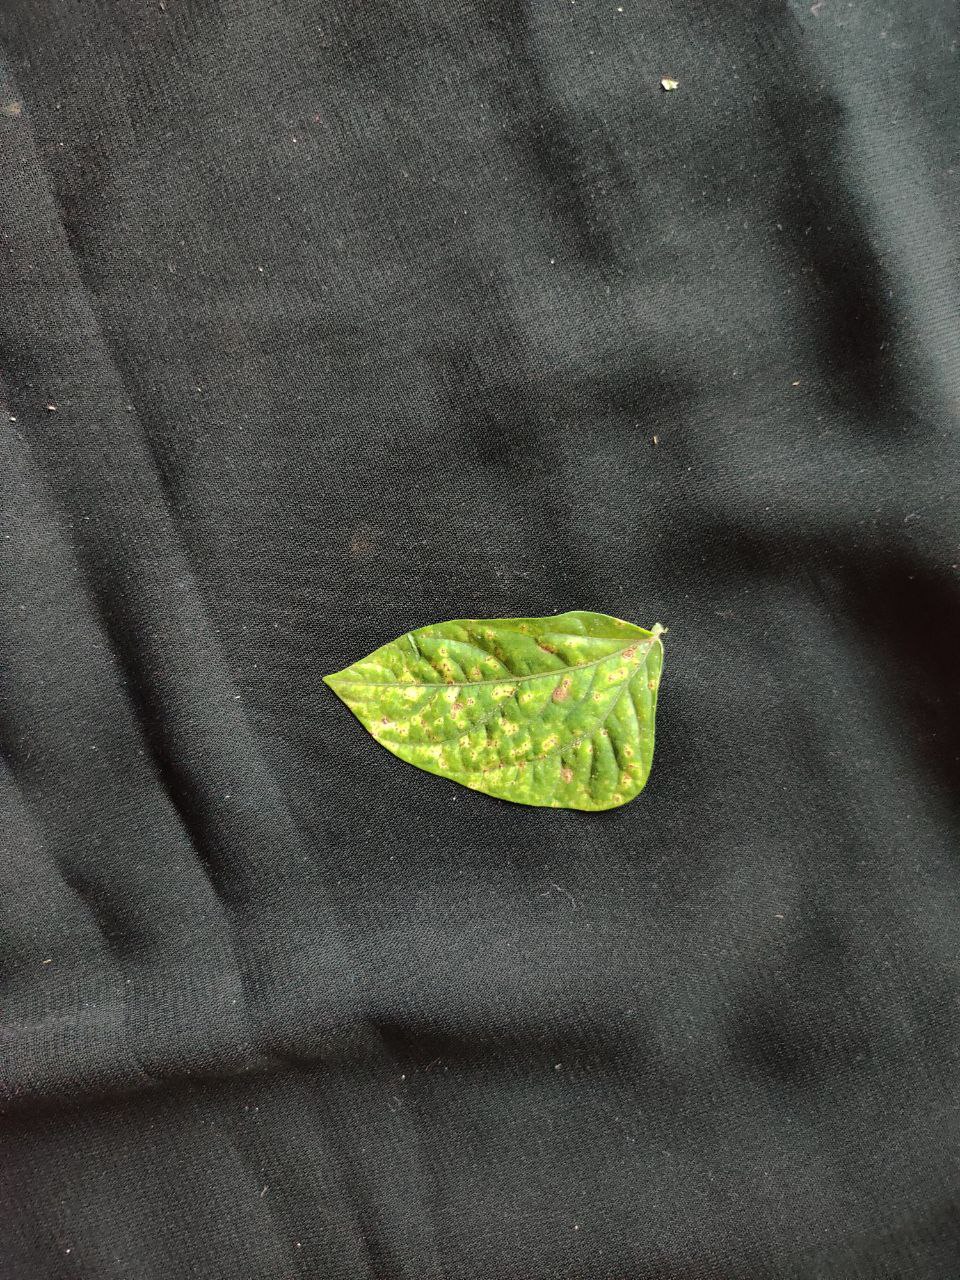
Crop: cowpea
Leaf condition: Septoria leaf spot